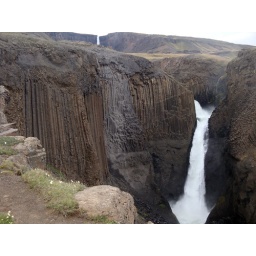
The actual waterfall was still a kilometer away. Note the basaltic column near the water coming through this chasm.